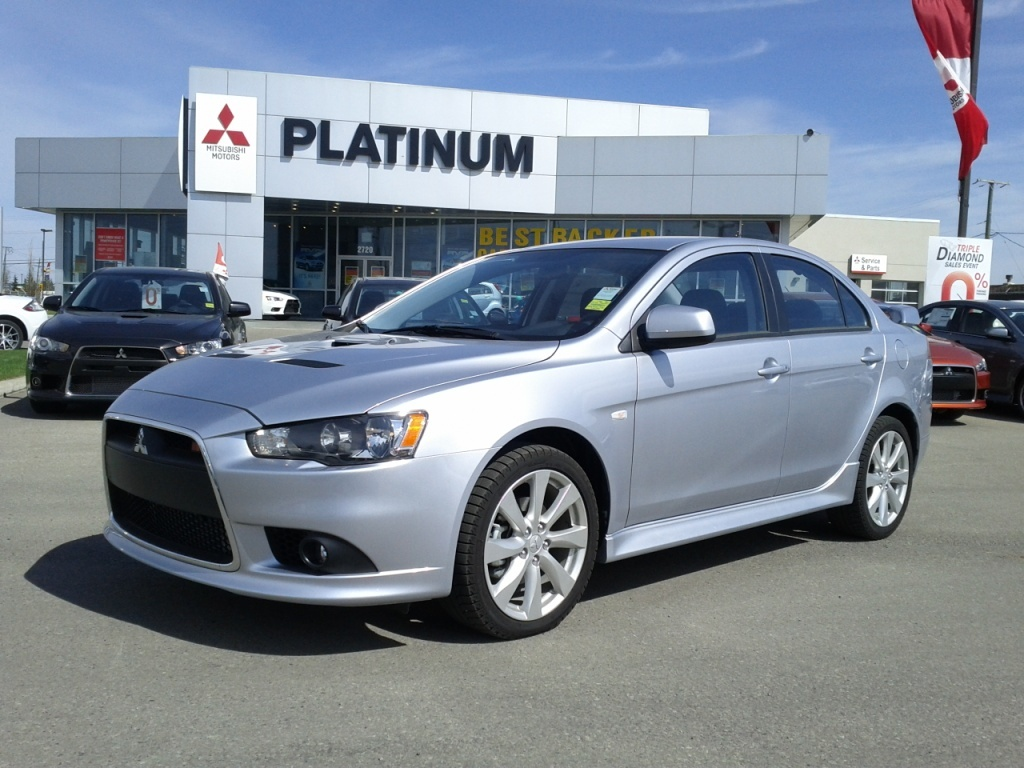
Car model: 2012 Mitsubishi Lancer Sedan